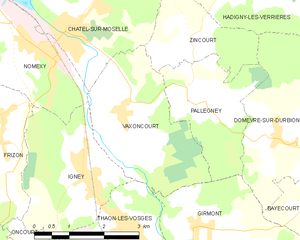
Carte des communes françaises Vaxoncourt